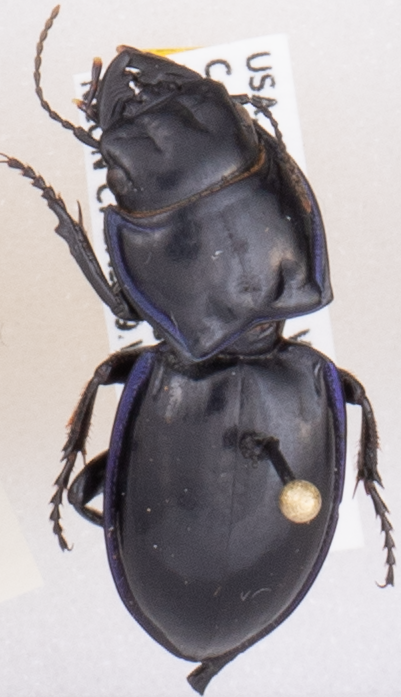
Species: Pasimachus elongatus
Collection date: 2020-08-05
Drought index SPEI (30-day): -0.884
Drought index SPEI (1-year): -0.71
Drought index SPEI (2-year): -0.058